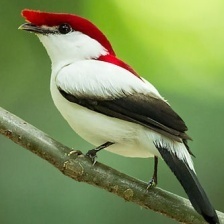
Species: ARARIPE MANAKIN
Scientific name: ANTILOPHIA BOKERMANNI